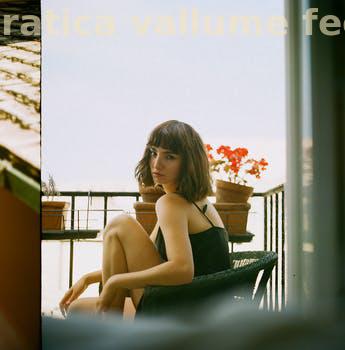
Label: Watermark